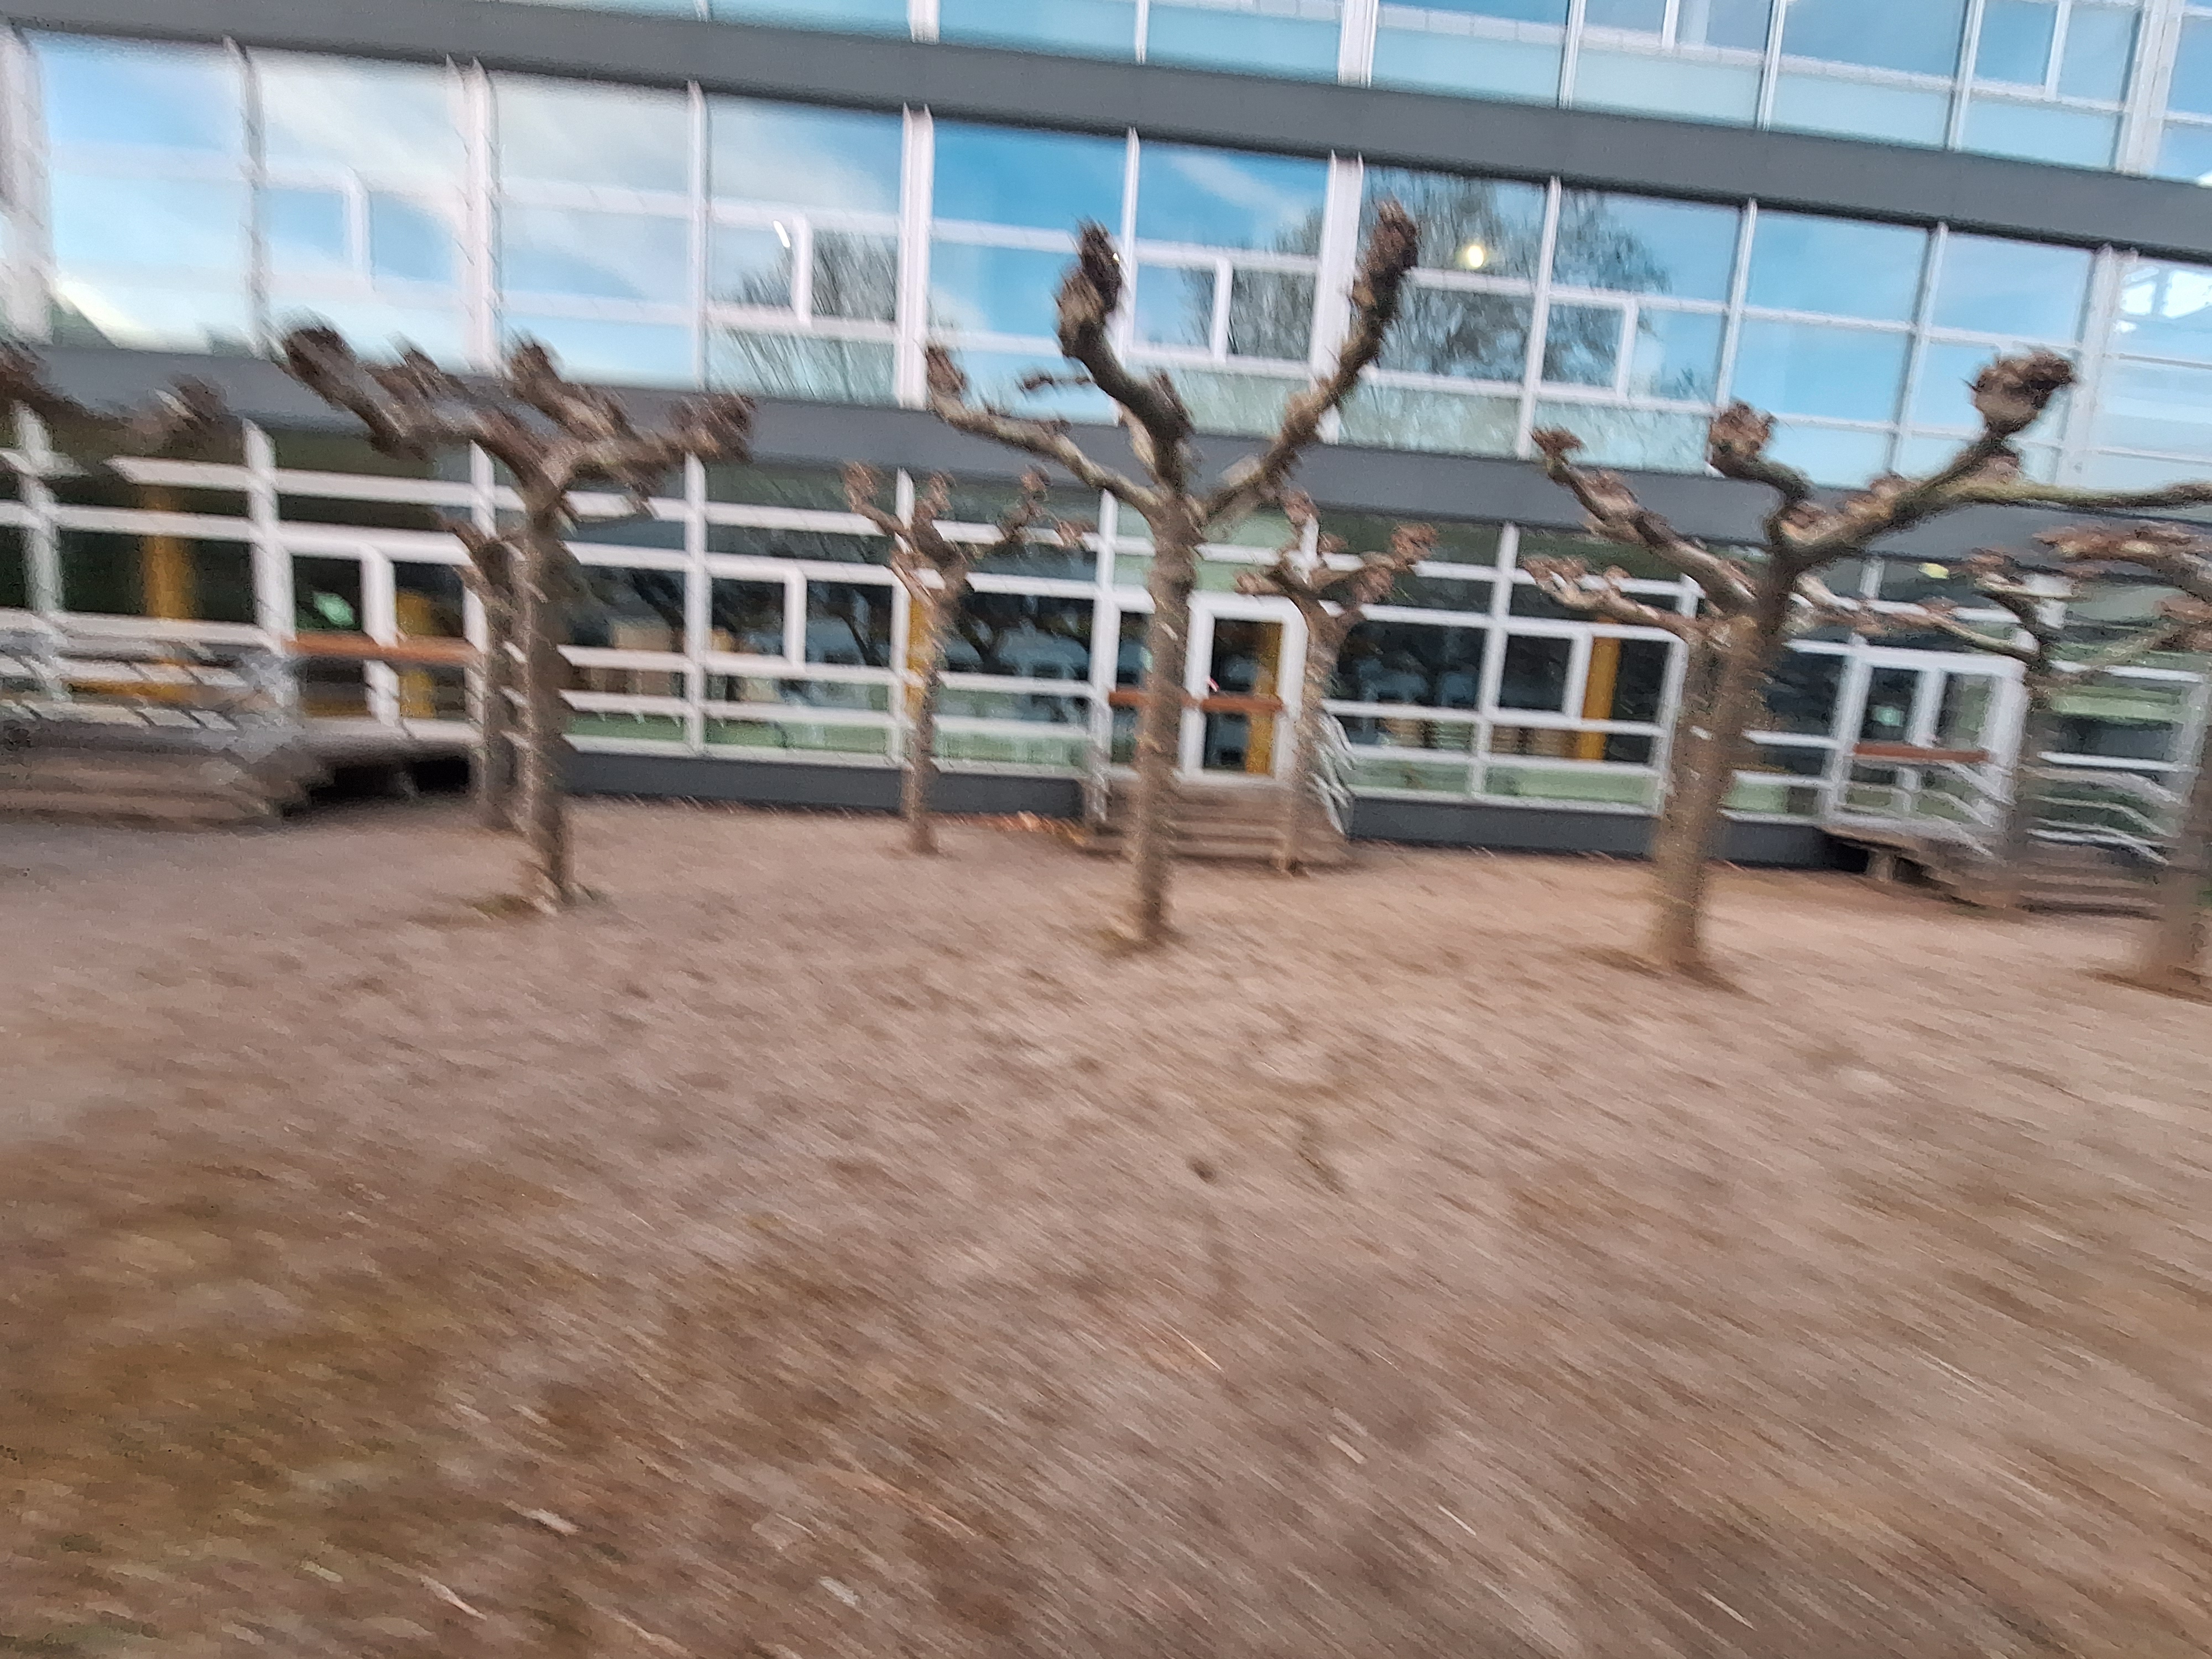
Building: Biegenstraße 14